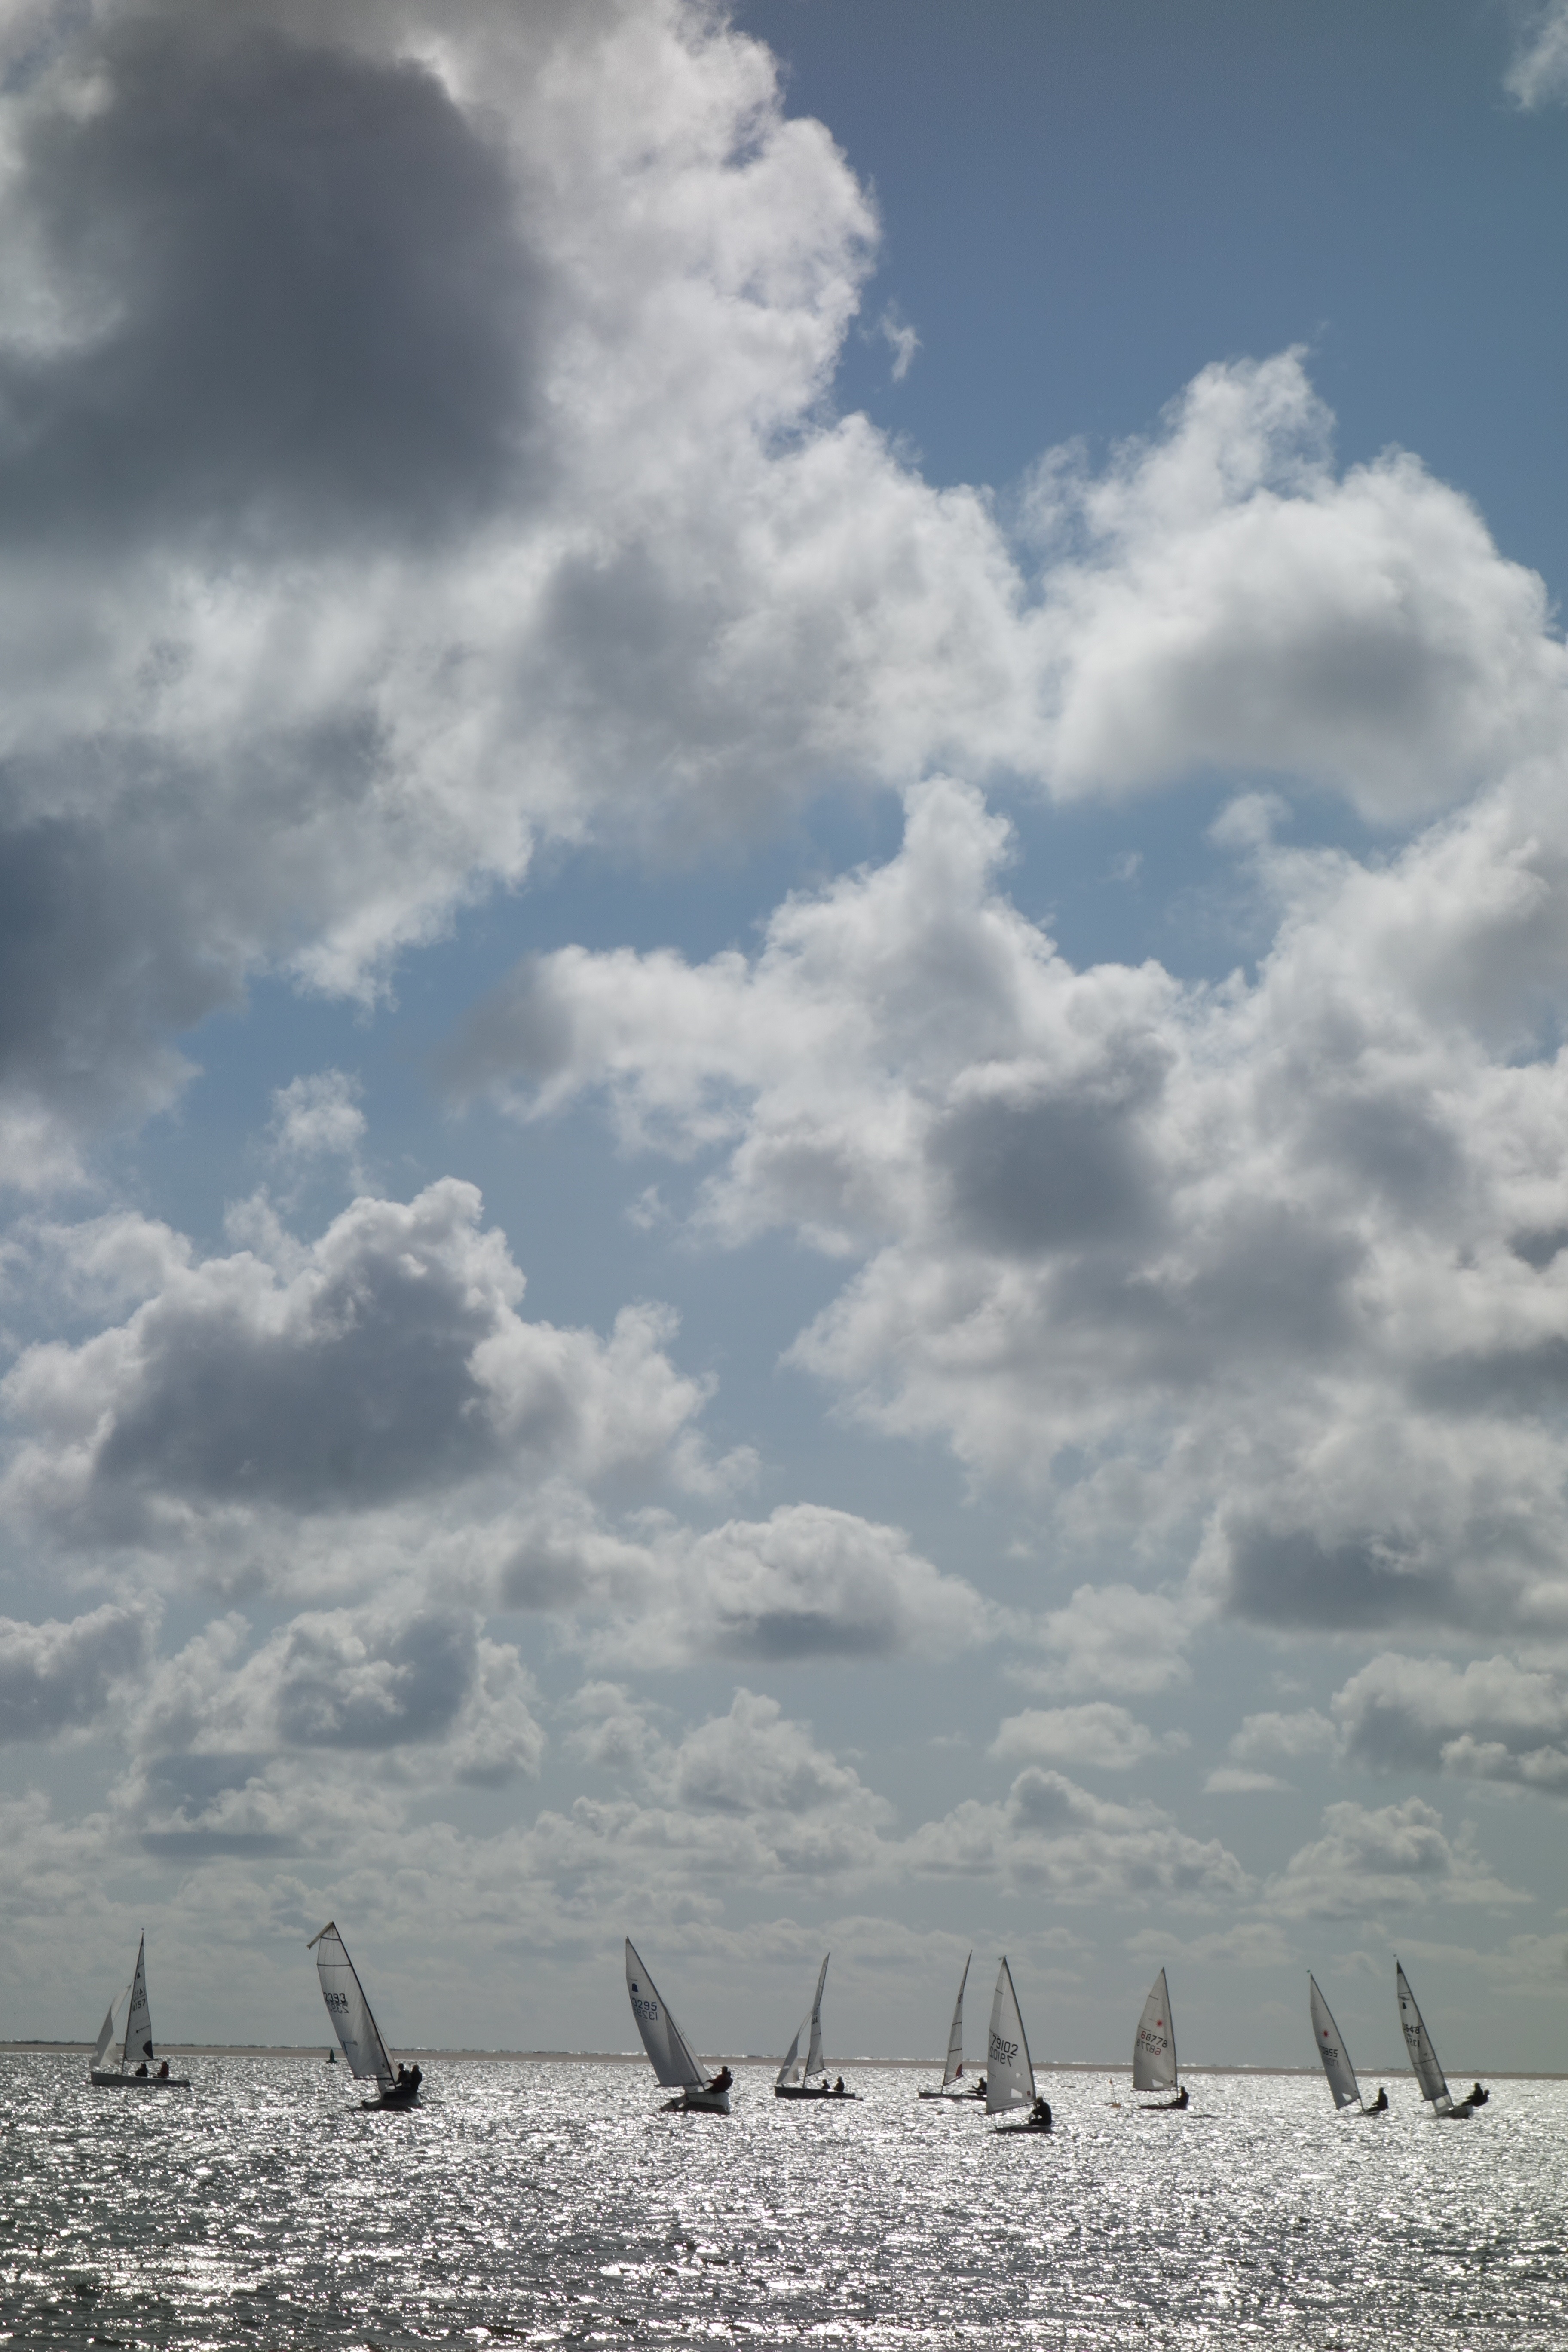
sea, ocean, horizon, snow, bird, cloud, sky, sport, boat, wave, wind, flock, ship, summer, sailing, yacht, weather, sailboat, race, nautical, sail, maritime, regatta